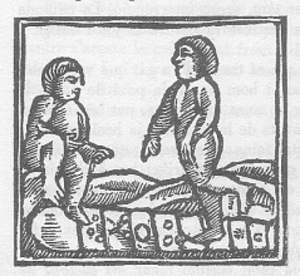
Imatge treta d'una auca set-centista i per tant amb qualsevol dret d'autor caducat